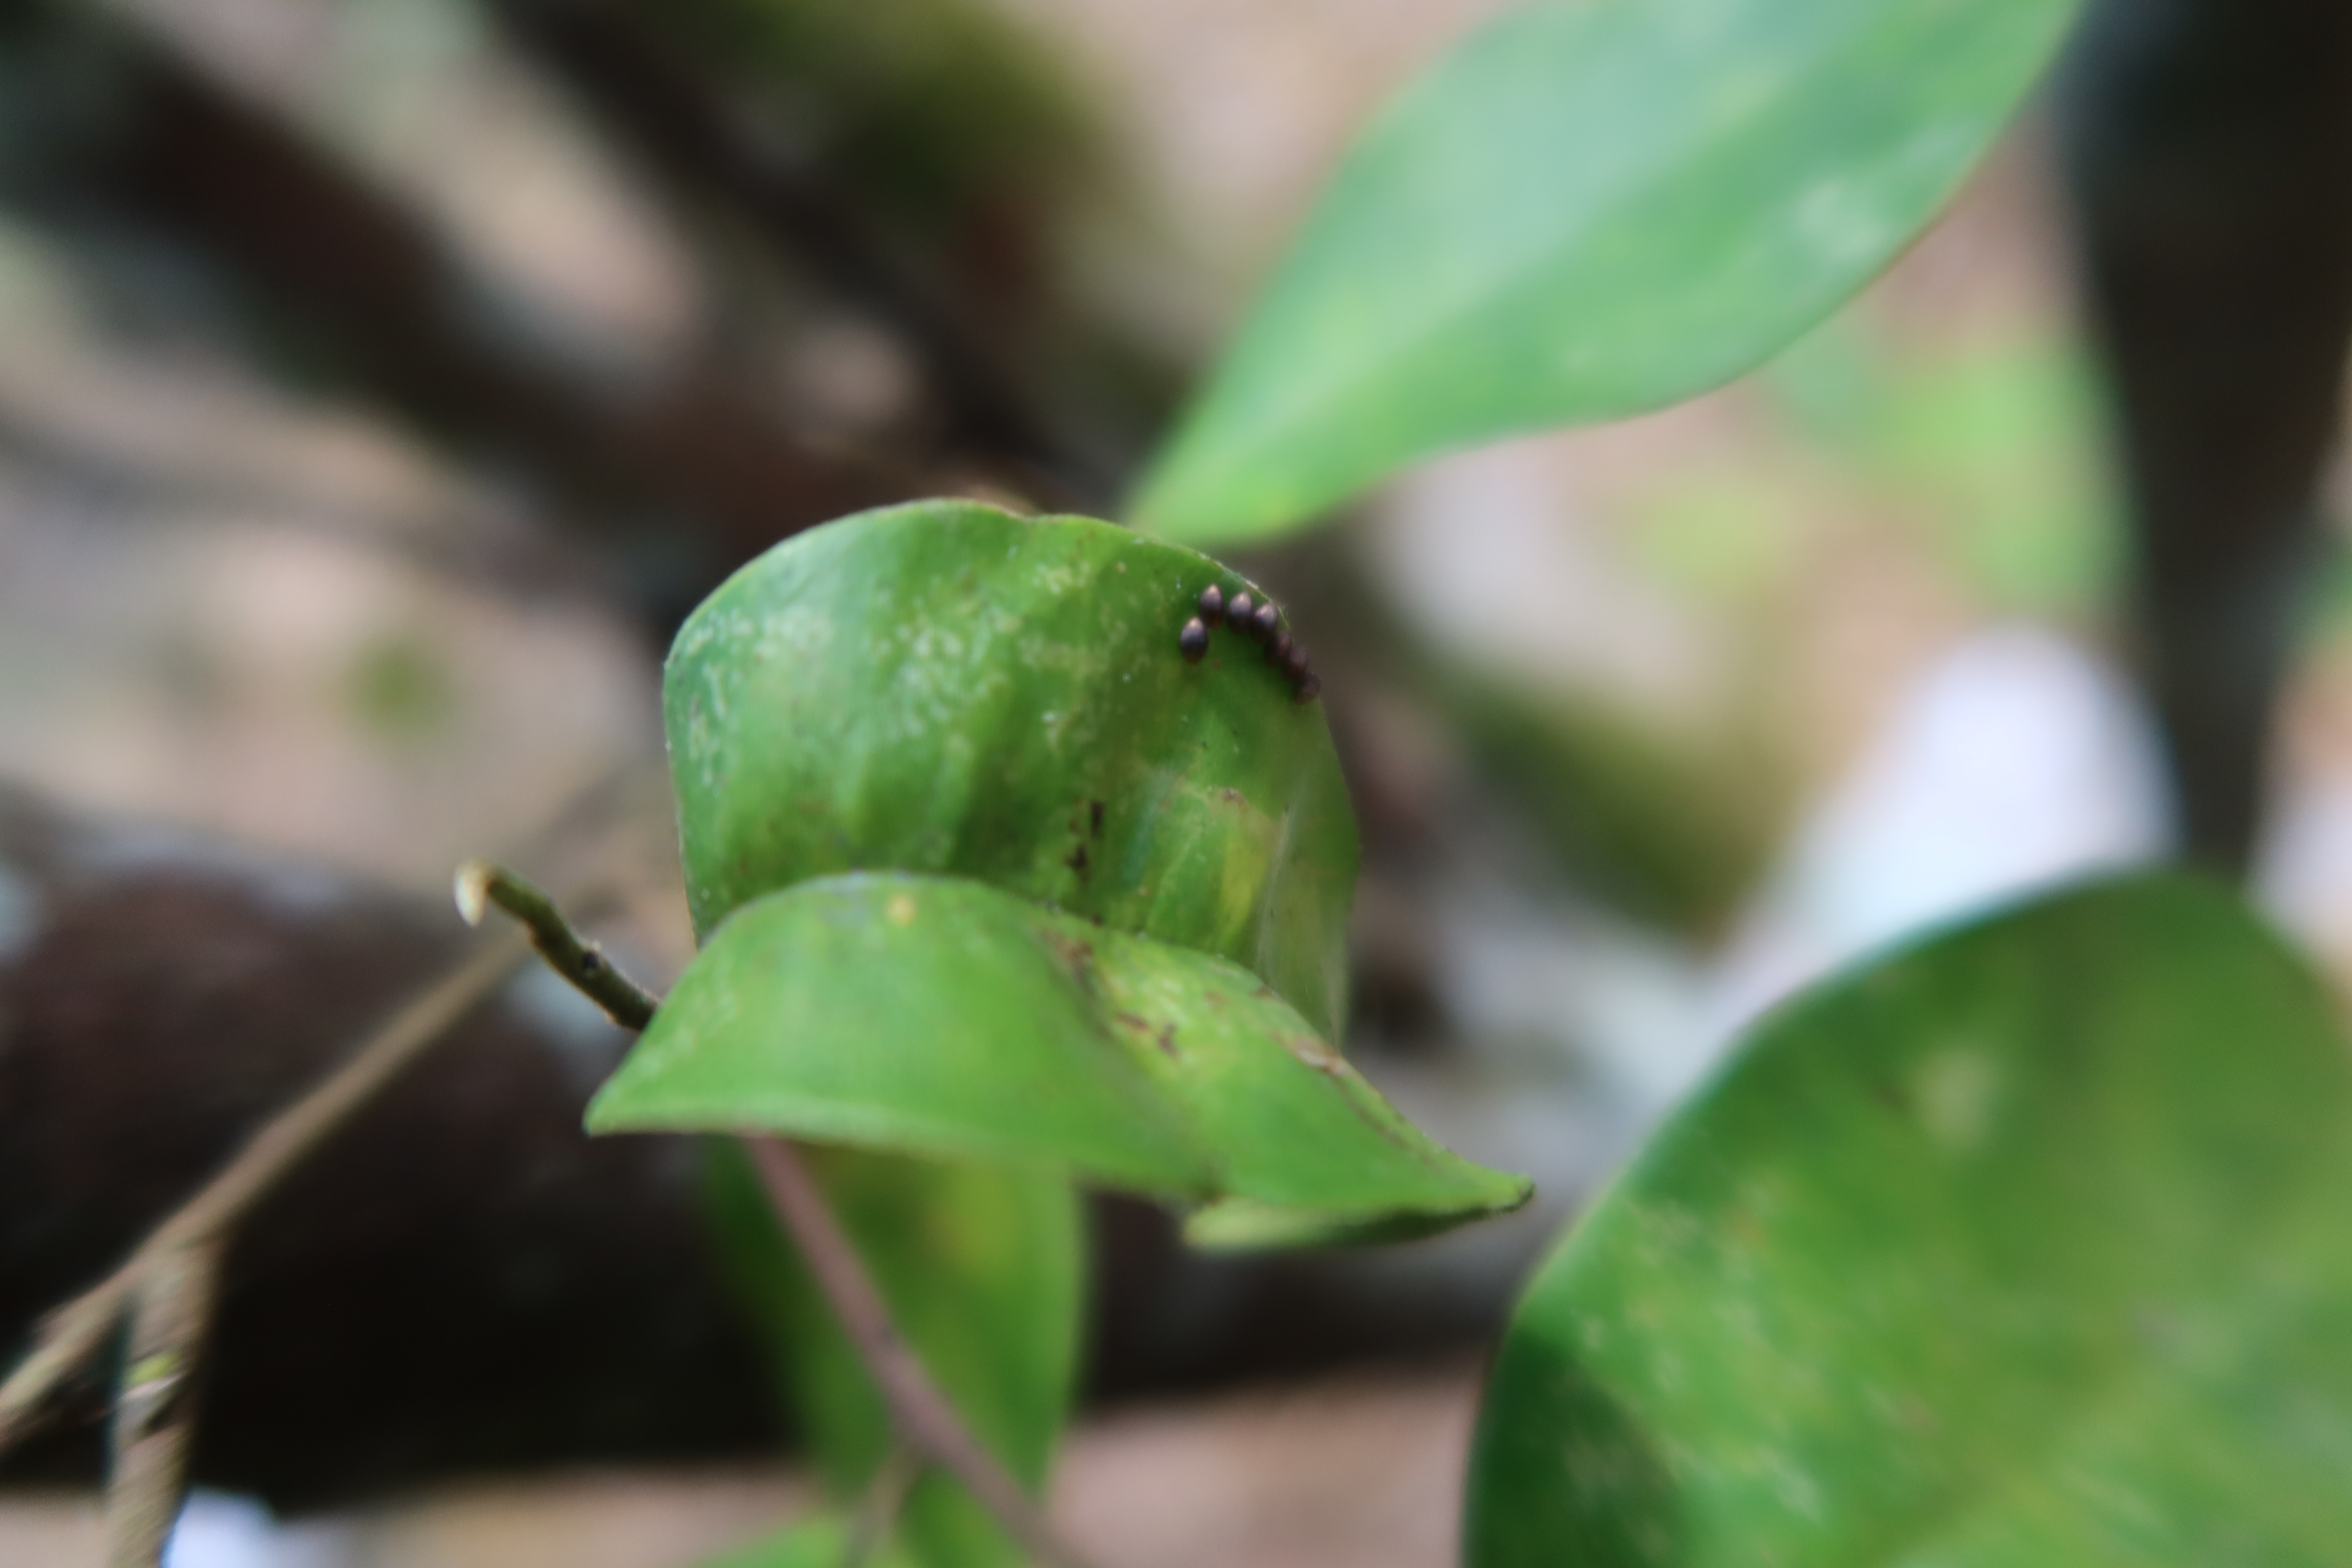
Label: Mosaic Viruses